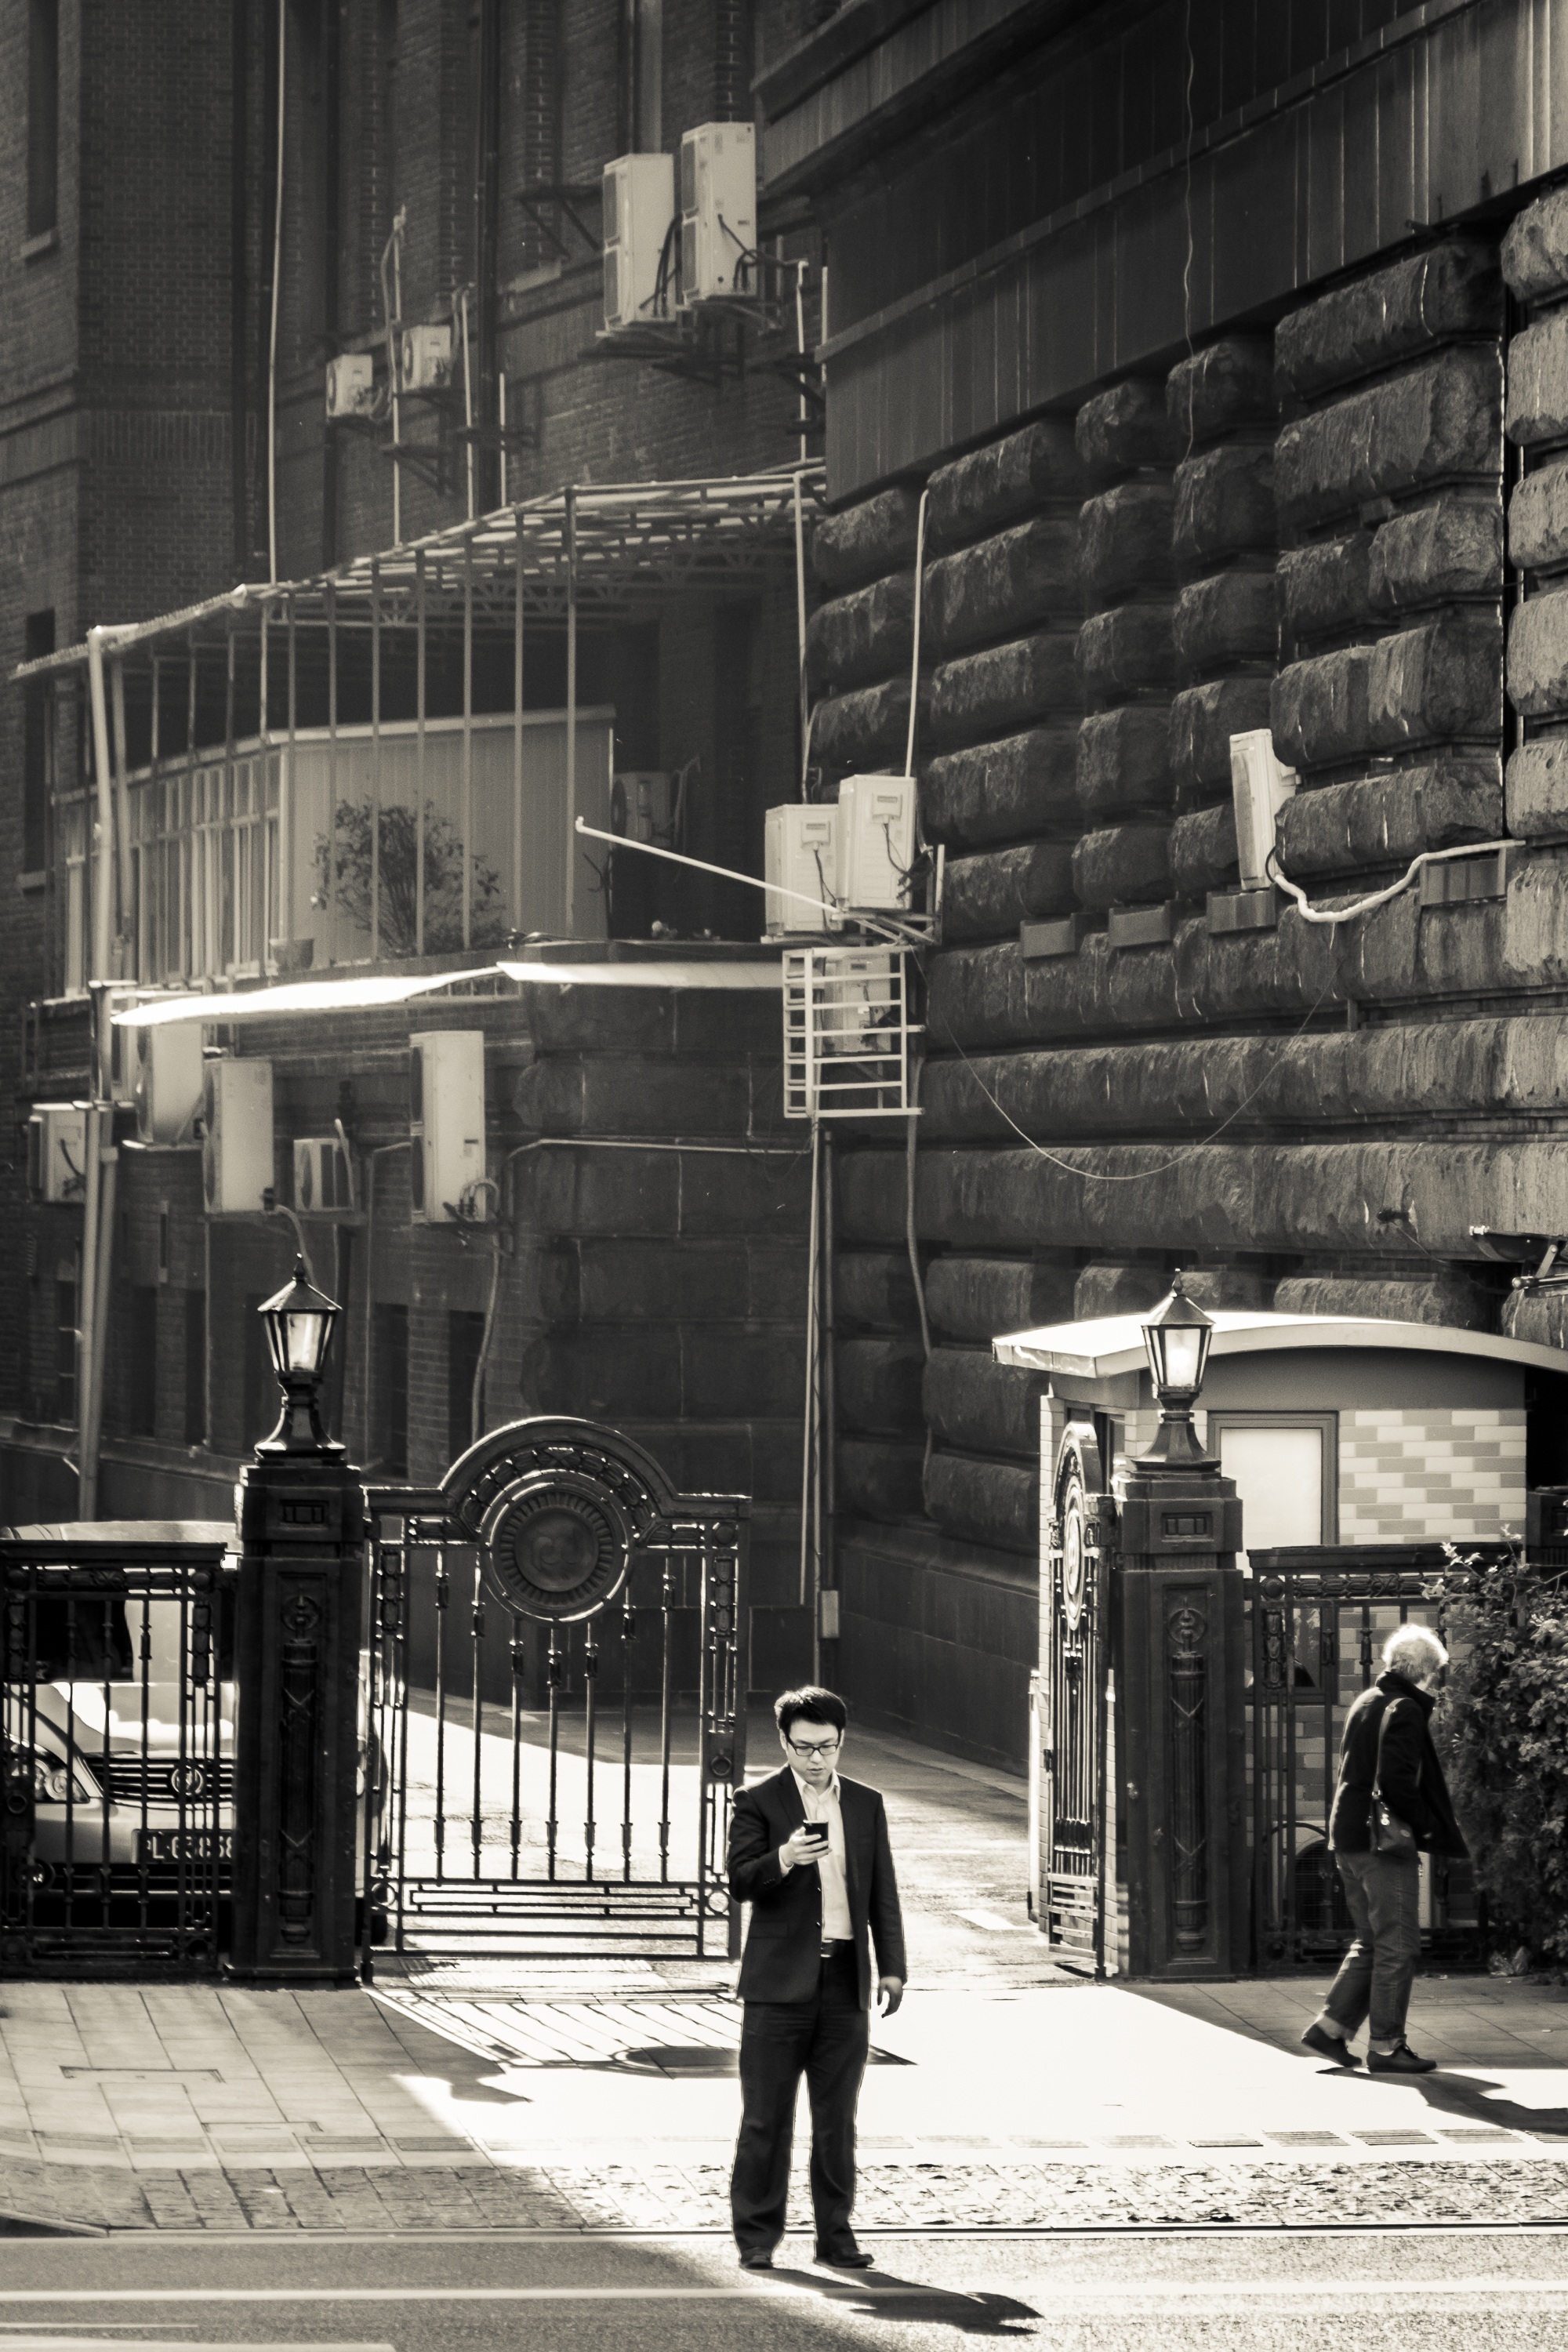
work, suit, black and white, people, road, street, photography, alley, business, black, monochrome, infrastructure, photograph, shanghai, shape, businessmen, urban area, monochrome photography